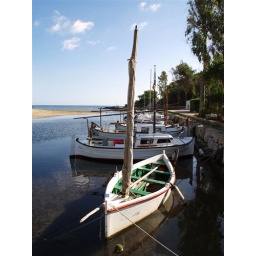
A ship held up in the river